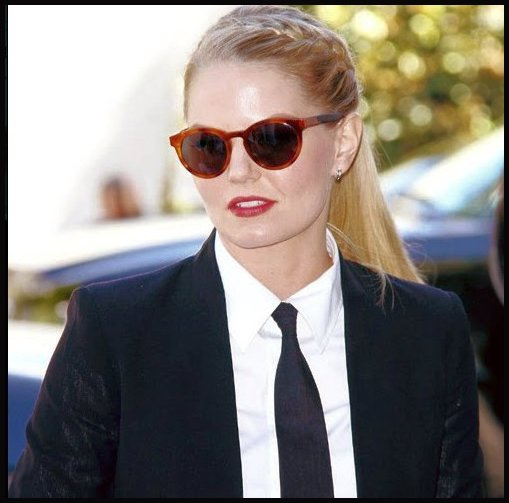
user: Given an image and a question. Answer the question in a short answer. Question: What form of eye wear does she have on? Short Answer:
assistant: sunglasses